Horsfield's tarsier

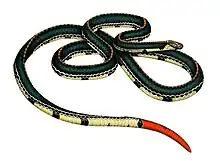
"Calliophis intestinalis" is preyed on by the western tarsier

This species is carnivorous. It mainly eats arthropods such as beetles, orthopterans like grasshoppers, katydids, and crickets, butterflies, moths, cockroaches, praying mantis, ants, phasmids, cicadas, dragonflies, freshwater crabs, and spiders, but also will eat small vertebrates such as flying frogs, bats (Chiroptera) including members of the genus "Taphozous", the lesser short-nosed fruit bat ("Cynopterus brachyotis"), and the spotted-winged fruit bat ("Balionycteris maculata"), and snakes, of which venomous snakes have been found to be consumed, such as the elapid "Calliophis intestinalis". This species was also found to consume birds, including spiderhunters, warblers, kingfishers, and pittas. It locates prey primarily by sound and catches the prey with its hands when foraging. Prey is killed through bites to the back of the neck and the tarsier's eyes are shut when attacking. It will consume the prey starting with the head and working its way down the body. This species gets water both by drinking from a pool or stream, and by licking drops from bamboo leaves or from water running down the trunks of trees. Horsfield's tarsier is a host of the acanthocephalan intestinal parasite "Moniliformis tarsii".